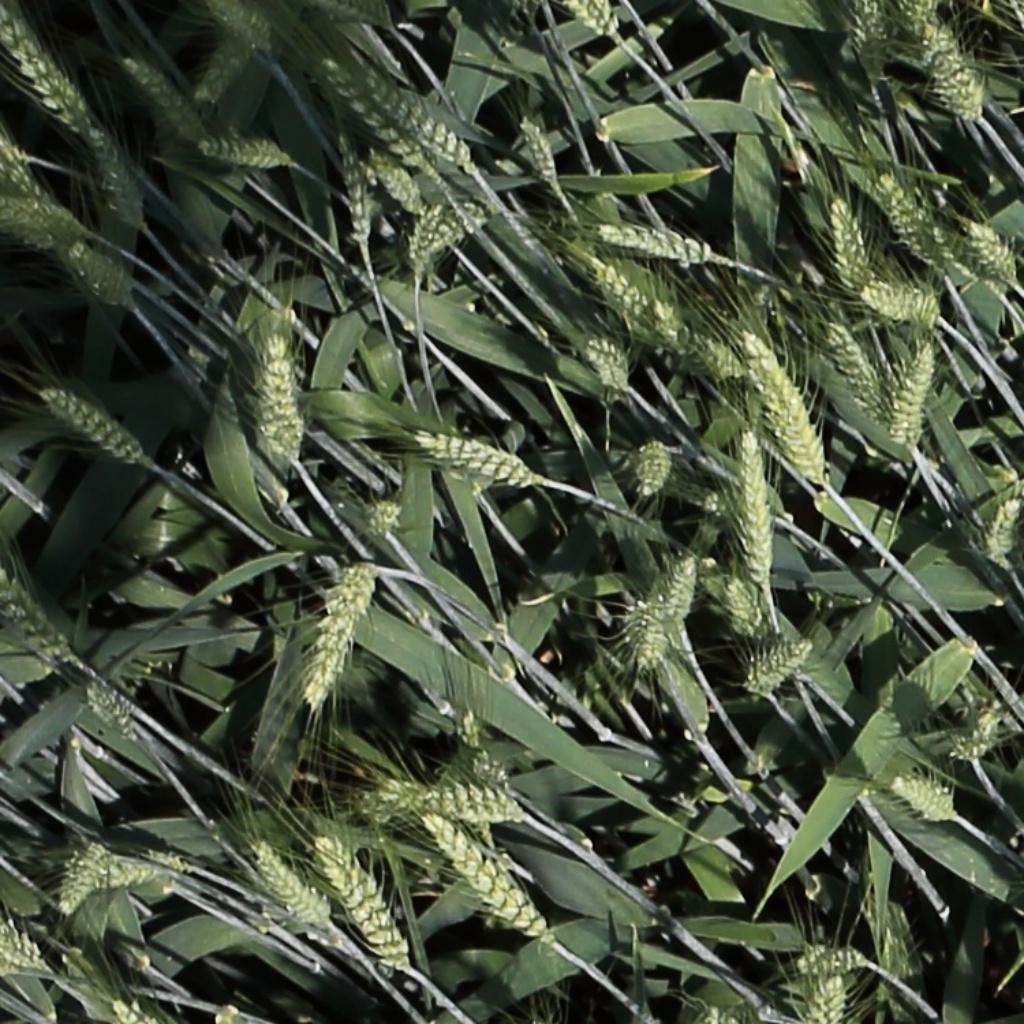
Country: Switzerland
Location: Usask
Wheat development stage: Filling